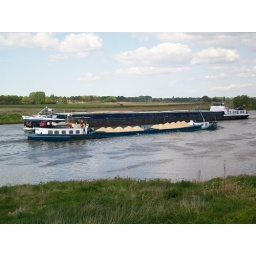
Two ships crossing on river Maas near Velden, Netherlands